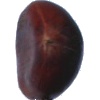
Label: Chestnut 1